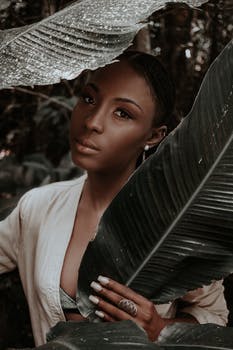
Label: No Watermark